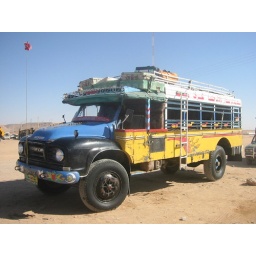
the windows don't have glass in them................